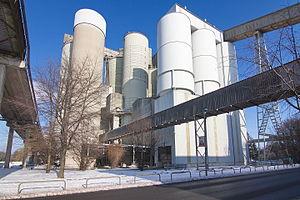
Holcim est un cimentier, entreprise familiale devenue multinationale au cours du XXᵉ siècle et qui compte parmi les plus grands producteurs mondiaux de ciment. Son siège principal est en Suisse, à Zurich.